Huguenot Street Historic District

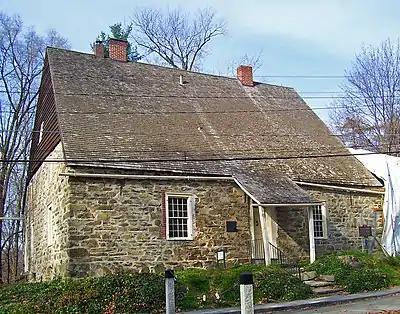
The Jean Hasbrouck House

Also built in 1721 by Jean's son Jacob (and perhaps incorporating elements of an early home built by New Paltz founder Jean Hasbrouck), this home is an excellent example of Hudson Valley Dutch architecture and the showpiece of Historic Huguenot Street. A National Historic Landmark in its own right, it boasts the only remaining original of any of the Huguenot Street houses, and is one of the few surviving examples in what was formerly the New Netherland.